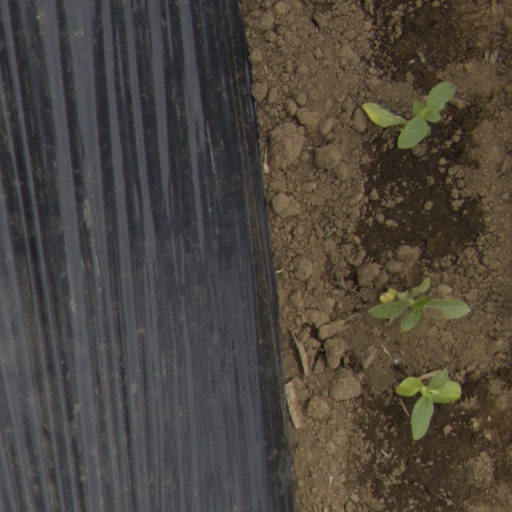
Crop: Jerusalem artichoke